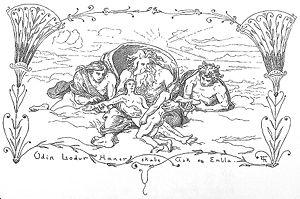
Ask et Embla sont, dans la mythologie nordique, respectivement le premier homme et la première femme créés par les dieux. Le couple est attesté à la fois dans l’Edda Sæmundar, compilation du XIIIᵉ siècle de différents poèmes primitifs traditionnels, et dans l’Edda de Snorri écrite par Snorri Sturluson à partir de 1220. Dans ces deux sources, les trois dieux Hœnir, Lódur et Odin, trouvent Ask et Embla et leur accordent différents dons physiques et spirituels.
Odin est le dieu principal de la mythologie nordique. Il existe dans la mythologie germanique en général, où il est appelé Wōden en vieil anglais, Wodan en vieux saxon des Pays-Bas ou Wotan en vieux haut-allemand ou Gaut. Son nom proto-germanique est *Wōdanaz. L'étymologie de son nom fait référence à Ód, et signifie « fureur », aux côtés d'« esprit » et de « poésie », d'où l'allemand Wut et le néerlandais woede de même sens. C'est un dieu polymorphe.